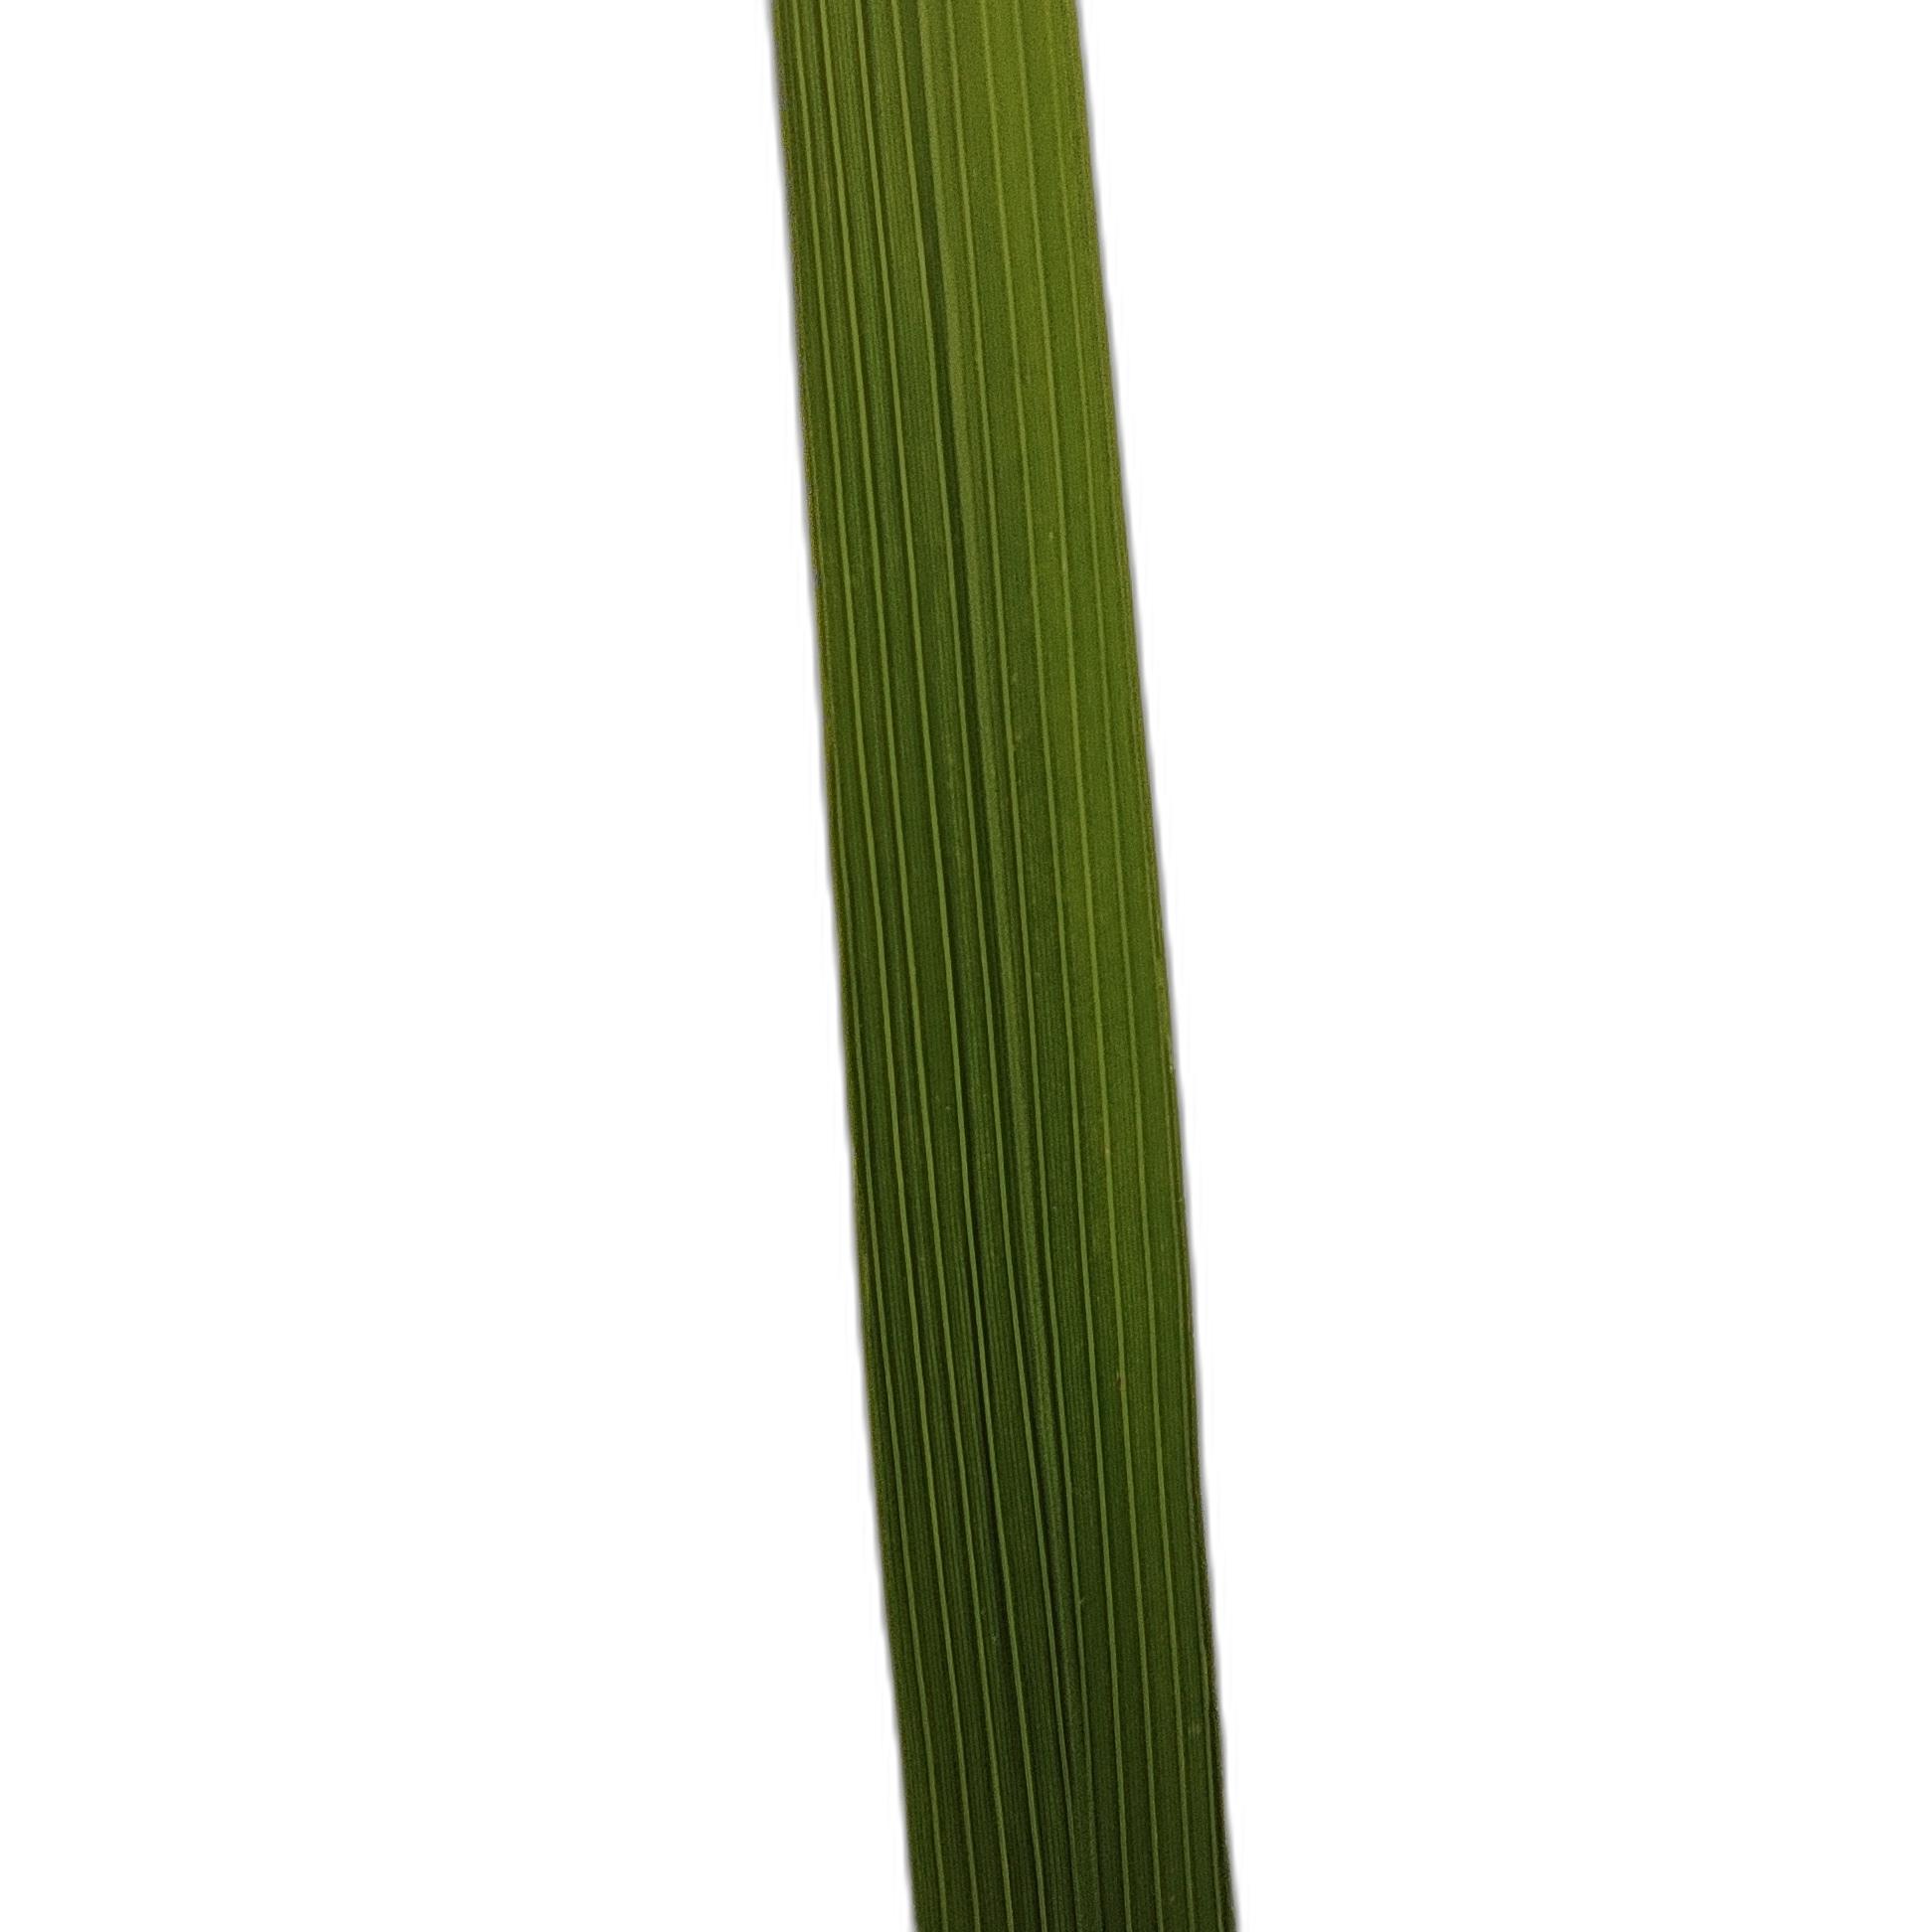
Label: Healthy